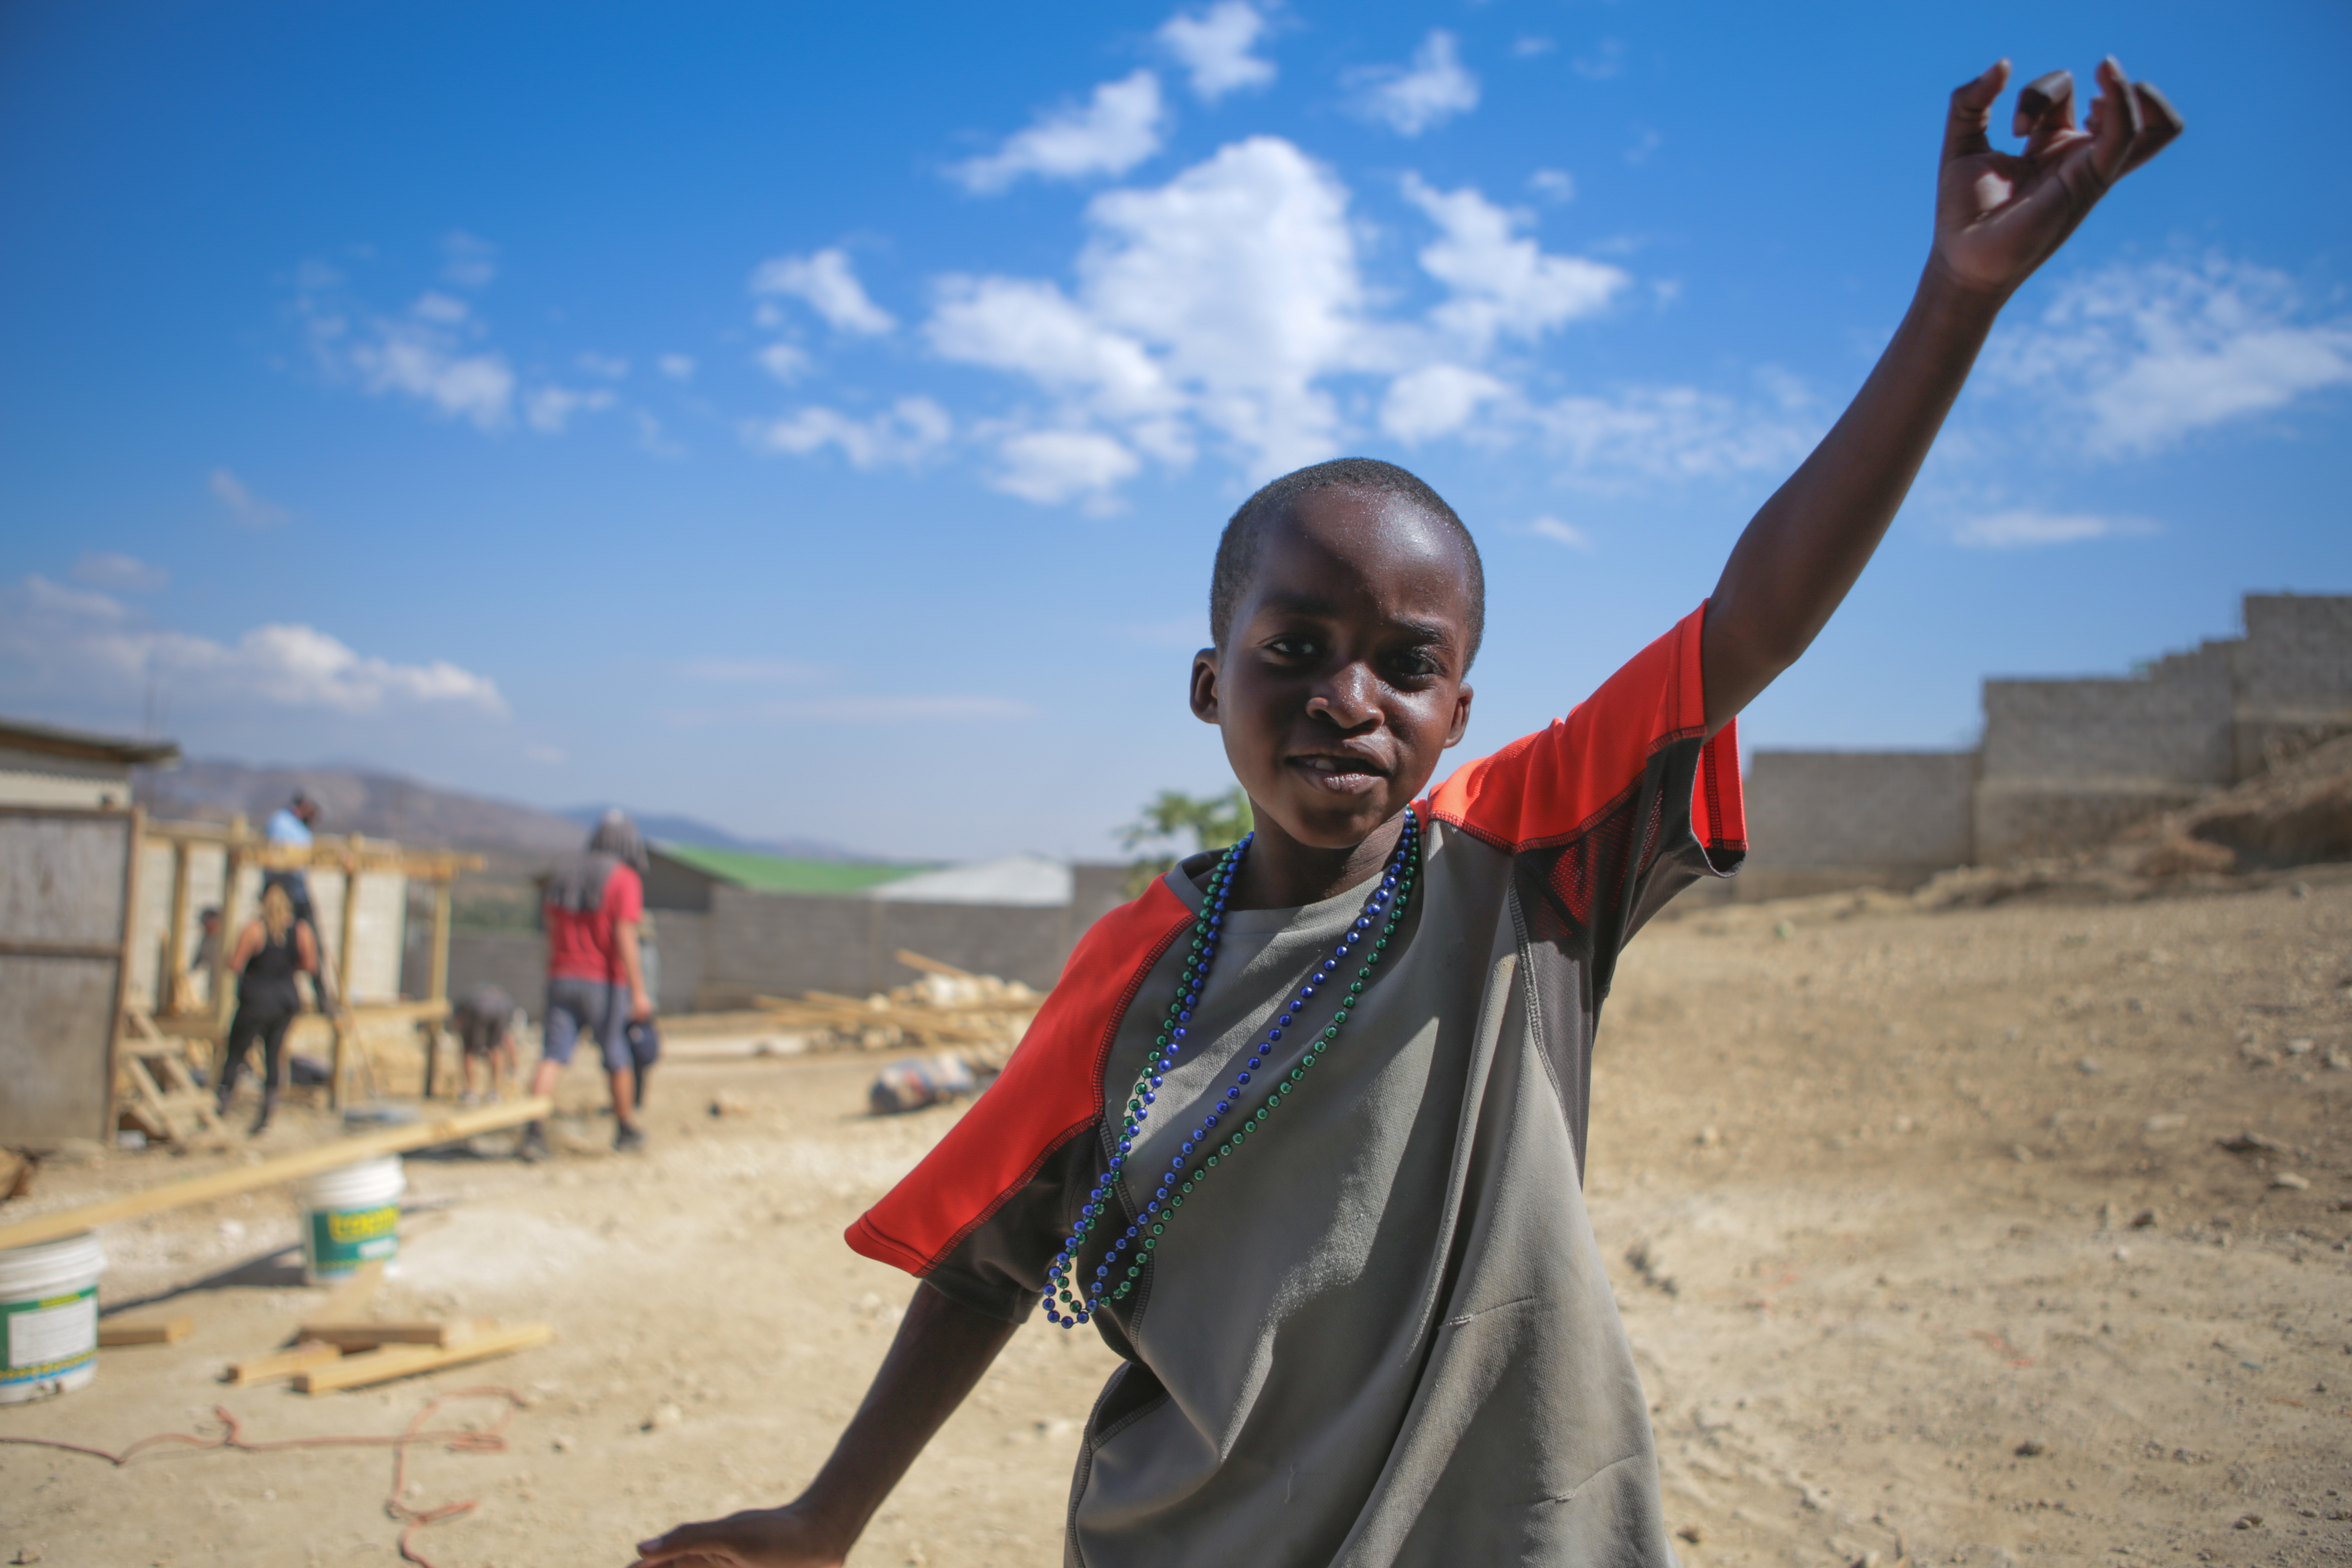
sea, sand, people, adventure, vacation, travel, tourism, temple